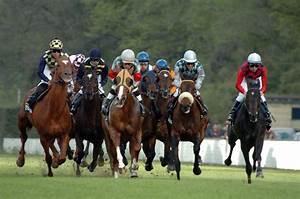
horse